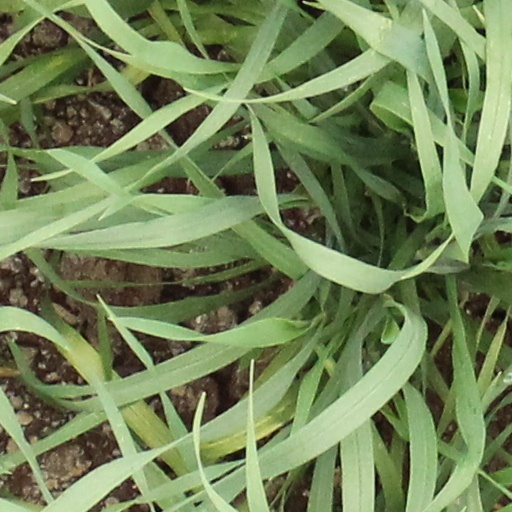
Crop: wheat